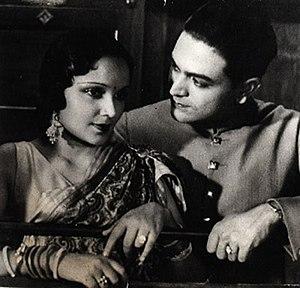
Devika Rani et Najmul Hasan à la fenêtre du wagon dans Jawani Ki Hawa (1935)
The Bombay Talkies Limited est un studio de cinéma et une société de production indiens actifs de 1934 à 1954.